German Americans

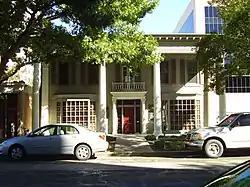
The Wahrenberger House in Austin served as a German-American school.

"Latin farmer" or Latin Settlement is the designation of several settlements founded by some of the Dreissiger and other refugees from Europe after rebellions like the Frankfurter Wachensturm beginning in the 1830s—predominantly in Texas and Missouri, but also in other U.S. states—in which German intellectuals (freethinkers, , and Latinists) met together to devote themselves to the German literature, philosophy, science, classical music, and the Latin language. A prominent representative of this generation of immigrants was Gustav Koerner who lived most of the time in Belleville, Illinois until his death.